Rock-Ola

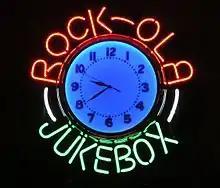
Rock-Ola neon sign

The Rock-Ola Scale Company was founded in 1927 by David Cullen Rockola to manufacture coin-operated entertainment machines. During the 1920s, Rockola was linked with Chicago organized crime and escaped a jail sentence by turning State's Evidence. Mr. Rockola added the hyphen because people often mispronounced his name. The name was changed to Rock-Ola Manufacturing Corporation in 1932. The company successfully expanded its production line through the Great Depression to include furniture. Starting in 1935, Rock-Ola sold more than 400,000 jukeboxes under the "Rock-Ola" brand name, which predated the rock and roll era by two decades, and is thought to have inspired the term.